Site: brandenburg
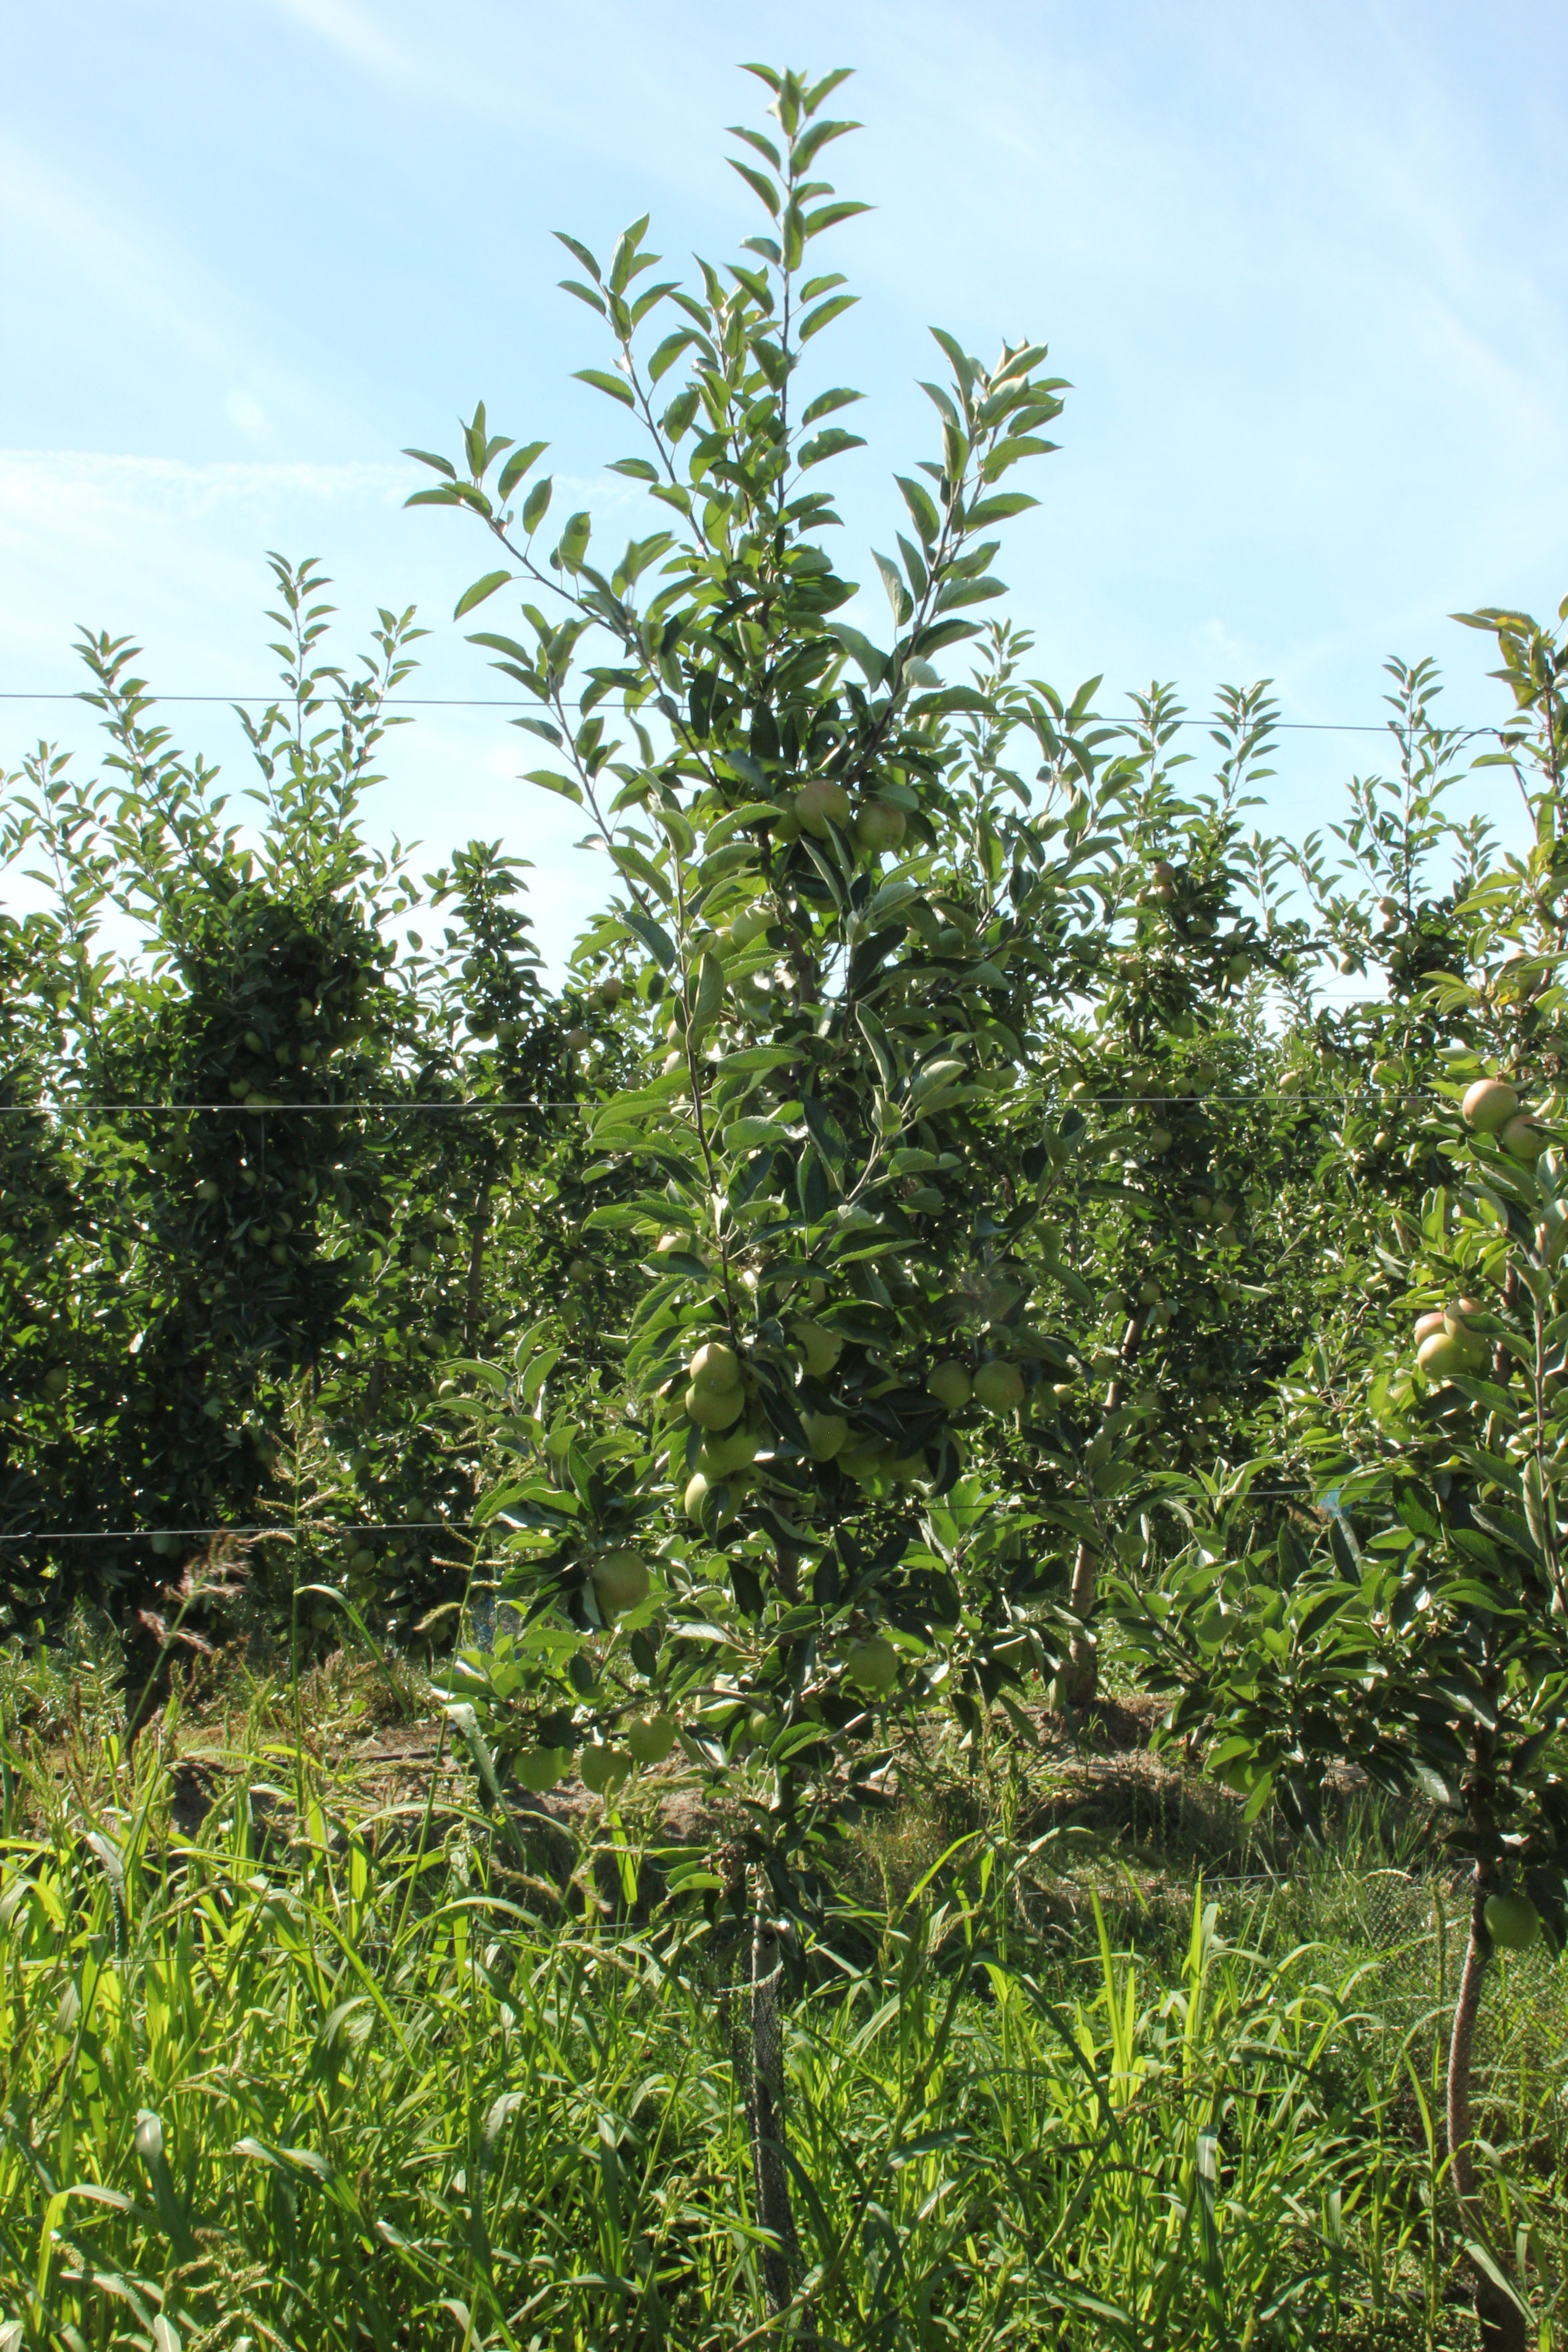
Growth stage (BBCH 77): Development of fruit